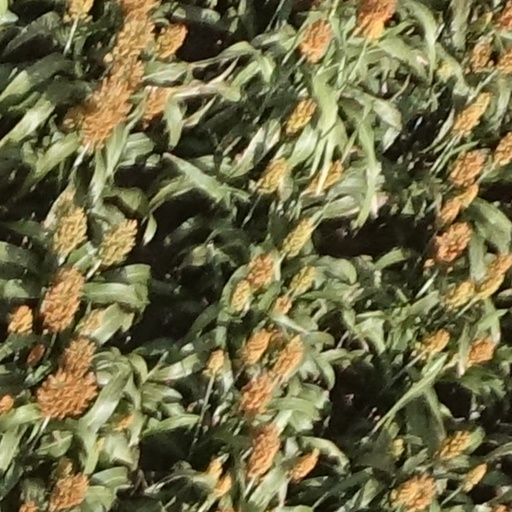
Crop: sorghum